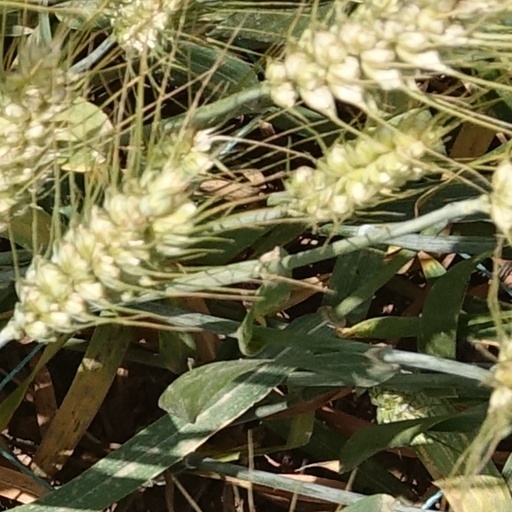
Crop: wheat